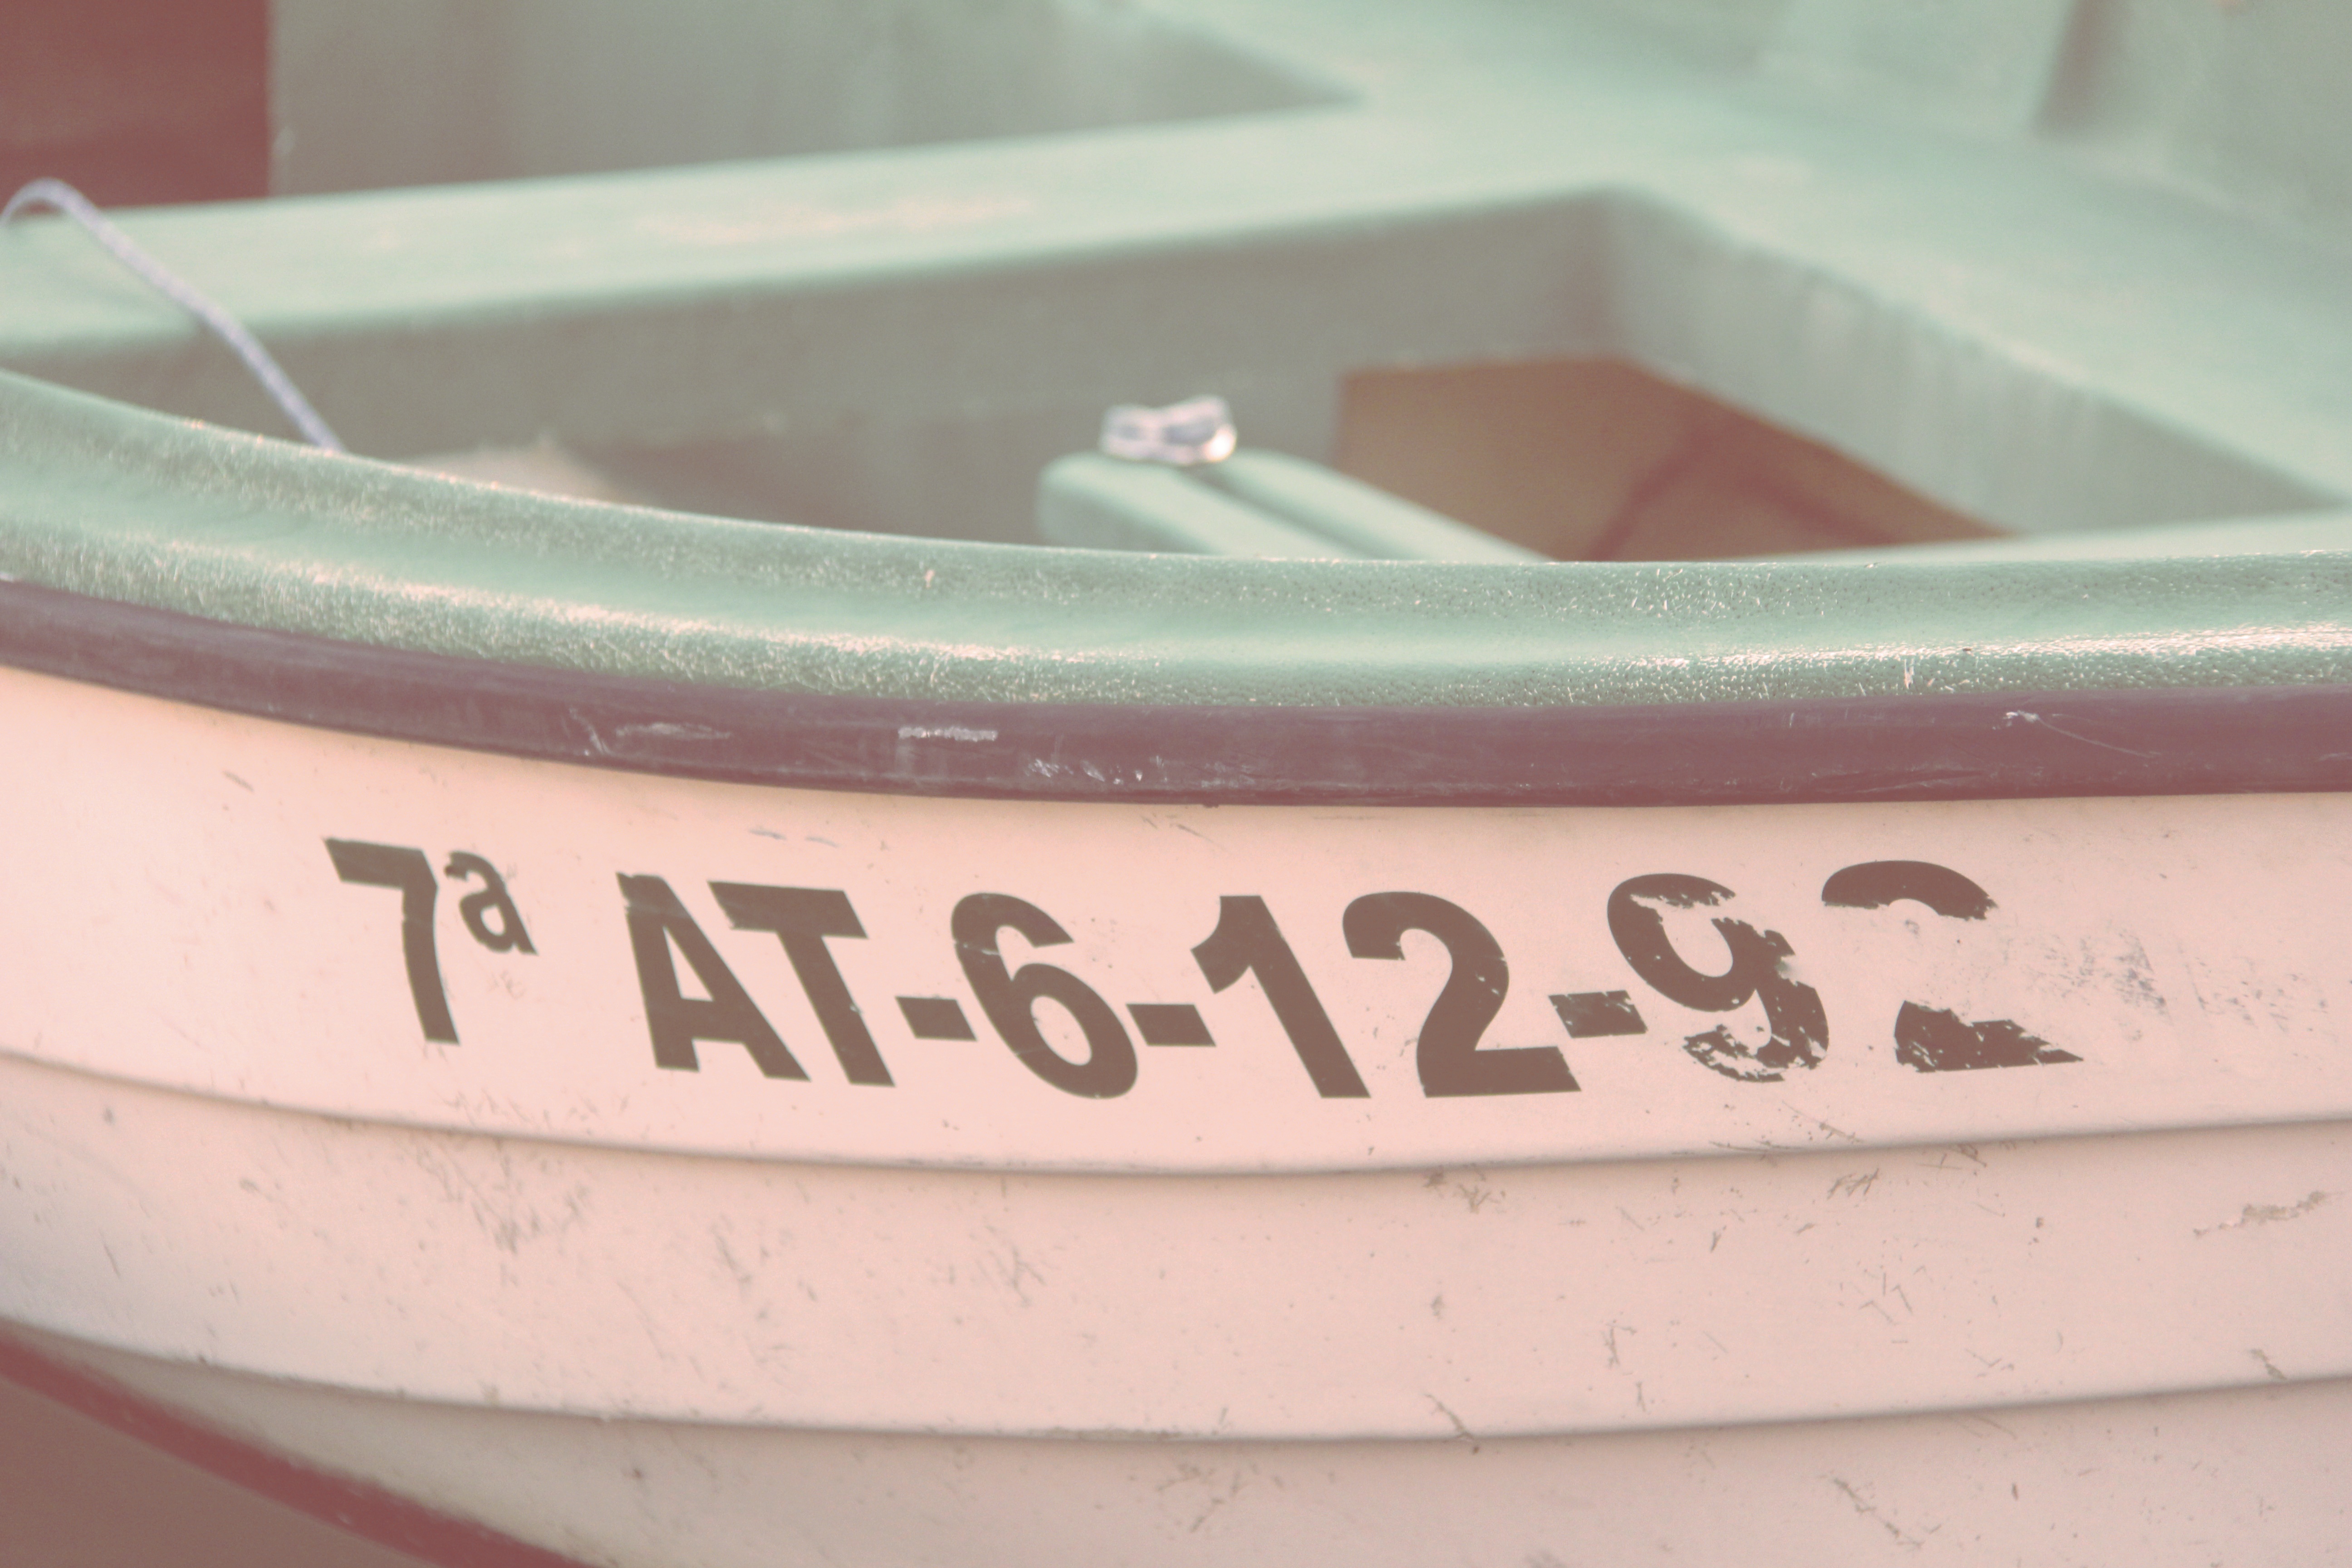
white, wheel, number, bumper, shape, automotive exterior, surfing equipment and supplies, fashion accessory